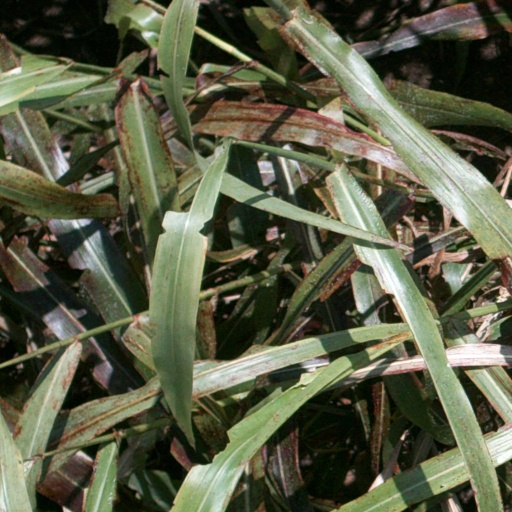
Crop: sorghum